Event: Nepal Earthquake
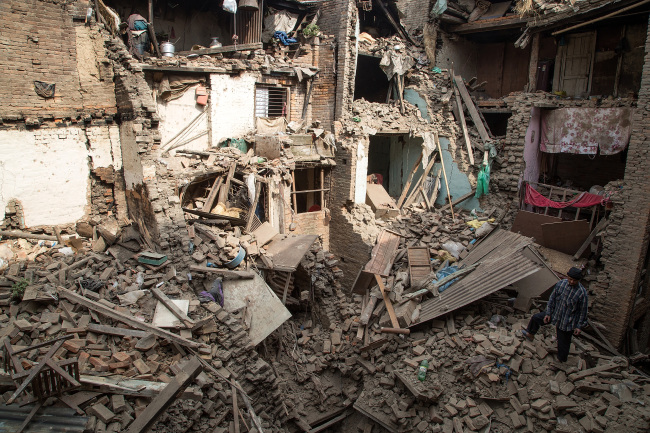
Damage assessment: damage